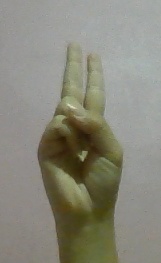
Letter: taa